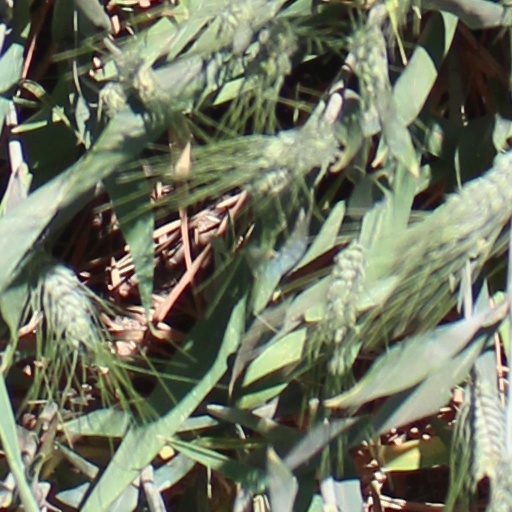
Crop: wheat